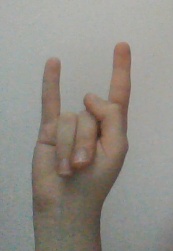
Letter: la